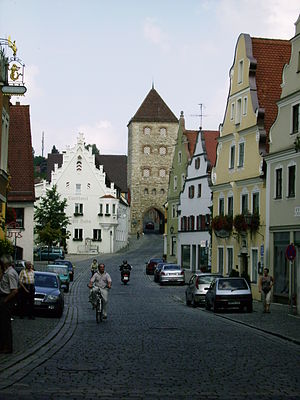
Wemding
Byport og gade i Wemding
Wemding er en by i Landkreis Donau-Ries i Regierungsbezirk Schwaben i den tyske delstat Bayern, med omkring 6.650 indbyggere. Den er administrationsby i Verwaltungsgemeinschaft Wemding.